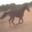
Label: horse